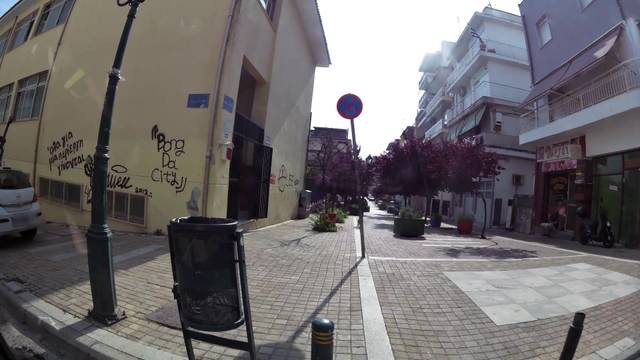
Region: Greece
Coordinates: 40.656, 22.937